Grigadale

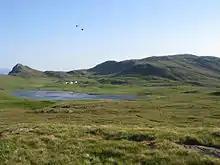
Loch Grigadale with Grigadale behind; the distant hill furthest left is Askival on Rùm

Grigadale (Scottish Gaelic: Griogadal), in Ardnamurchan in the Highland Council Area, Scotland, is the most westerly area on mainland Britain.